Central Park Mall

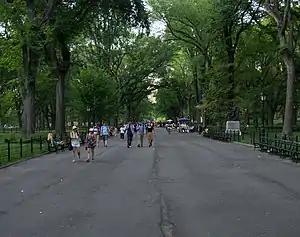
Looking north toward Bethesda Fountain

The Central Park Mall is a pedestrian esplanade in Central Park, in Manhattan, New York City. The mall, leading to Bethesda Fountain, provides the only purely formal feature in the naturalistic original plan of Frederick Law Olmsted and Calvert Vaux for Central Park.